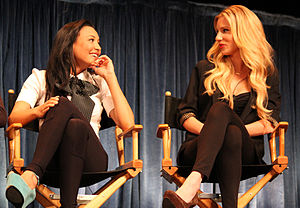
Glee (sæson 2) / Cast
Naya Rivera (til venstre) og Heather Morris (til højre) blev begge forfremmet til at være blandt hovedrollerne i den anden sæson af serien.
Den anden sæson af den musikalske komedie-drama tv-serie Glee blev oprindeligt vist mellem den 21. september 2010 og 24. maj 2011 på Fox i USA. Den 22 episoder lange sæson blev produceret af 20th Century Fox Television og Ryan Murphy Television.